Wout Poels

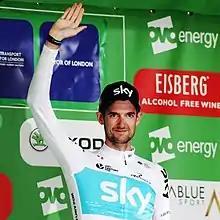
Poels at the 2018 Tour of Britain

Wouter Lambertus Martinus Henricus Poels (born 1 October 1987) is a Dutch professional road bicycle racer, who rides for UCI WorldTeam .